Katharine Ludington

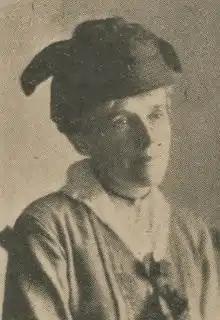
Katharine Ludington, from a 1916 publication.

Katharine Ludington (October 16, 1869 – March 9, 1953) was an American suffragist. She was the last president of the Connecticut Woman Suffrage Association, and a founding leader of the League of Women Voters.